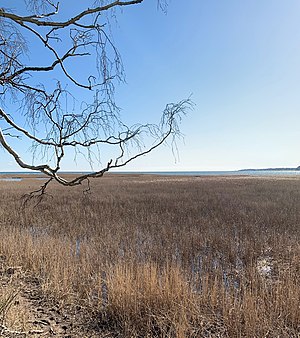
Nivå Bugt Strandenge
Nivå Bugt Strandenge set fra Strandvejen
Nivå Bugt Strandenge er et 20 hektar stort fuglereservat der ligger syd for byen Nivå ud til Nivå Bugt. Reservatet, der er en del af Nivå Ådal-fredningen, er oprettet og forvaltes af Fugleværnsfonden. Området er en varieret fuglelokalitet, hvorfra der gennem årene er observeret mere end 200 fuglearter. Arealet er hovedsageligt strandeng, som er tilgroet med tagrør, og der er etableret et stisystem og et fugletårn, ligesom der er udgivet foldere om stedets natur.